History of St. Mary's College of Maryland

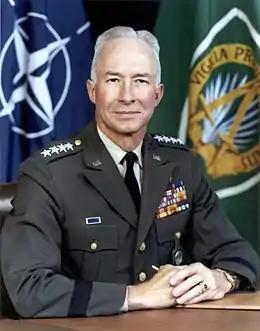
General Andrew Goodpaster, former Superintendent of the West Point Military Academy, was very active on the St. Mary's College of Maryland Board of Trustees for many years, having been persuaded to join by then St. Mary's College President Ted Lewis. Goodpaster was also a decorated veteran of World War II, where he commanded the 48th Engineer Combat Battalion in North Africa and Italy until he was severely wounded. For his service he was awarded the Distinguished Service Cross, the Silver Star, and two Purple Hearts. He continued in the Army as a desk officer and eventually rose to the highest levels of the United States Military Command.In retirement he also became a vocal advocate for the elimination of nuclear weapons and the establishment of a permanently nuclear-free world.A building on the campus of St. Mary's College of Maryland, "Goodpaster Hall", is named after him.

Religious tensions continued to haunt St. Mary's County and Maryland as a whole in the 1800s, and in response to Kennedy's call for a monument, three prominent residents of St. Mary's County called for the establishment of a new school in St. Mary's City which would instead be a "Living monument to religious freedom".